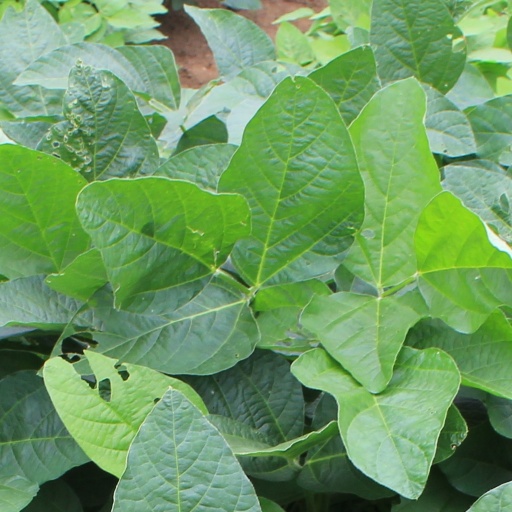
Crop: soybean